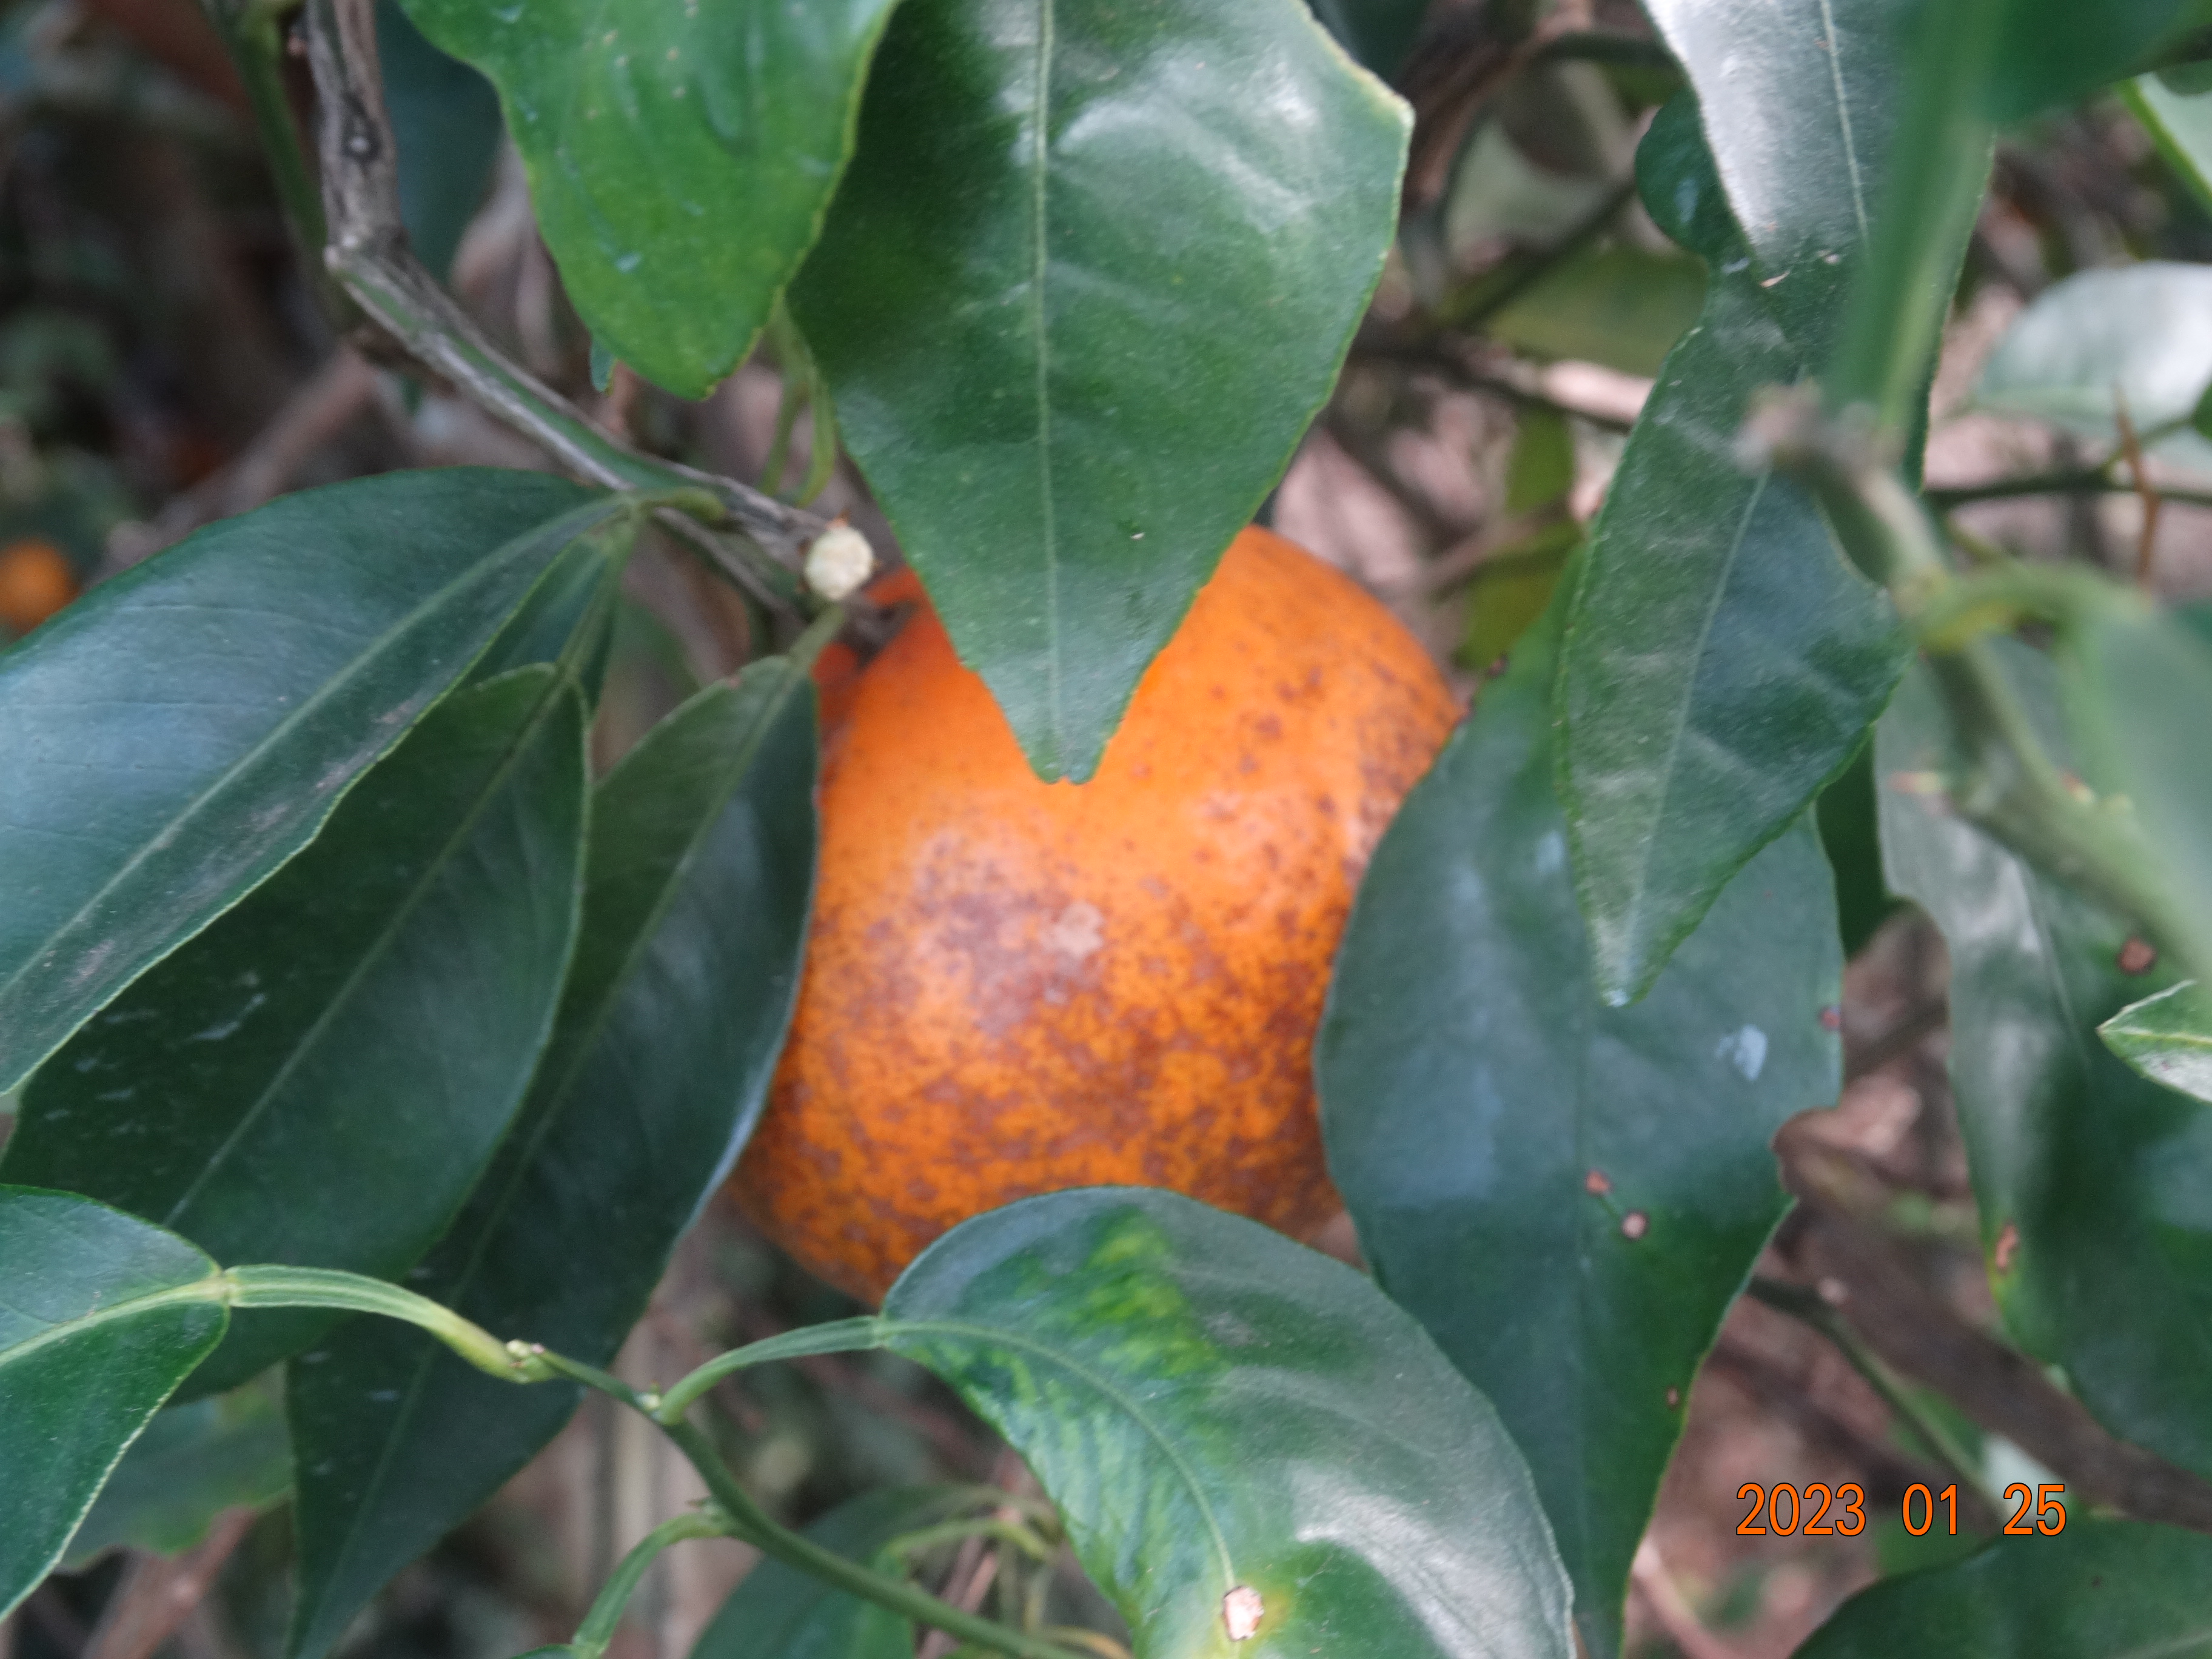
Citrus fruit variety: murcott